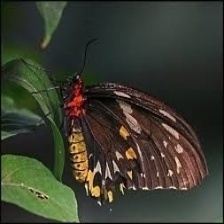
Species: CAIRNS BIRDWING